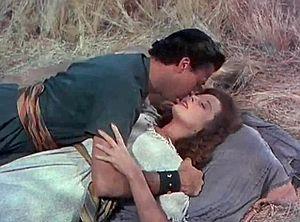
David et Bethsabée est un péplum américain réalisé par Henry King, sorti en 1951.